Battle of Chochiwon

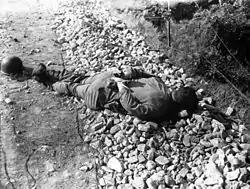
One of four Americans of the 21st Infantry Regiment found between the forward observation post and the front line. The men were probably captured the night of July 9 and shot through the head with their hands tied behind their backs. Picture taken July 10, 1950

The U.S. 21st Infantry Regiment suffered 228 killed, 61 wounded, 215 captured, and 27 missing in the battle; a total of 531 casualties. Of those, 130 of the captured and 20 of the missing died. Additionally, 23 other American units engaged in the region suffered 31 killed, 79 wounded, 15 captured, and 9 missing; in total, a further 134 casualties. This brought the total number of casualties for the three days (10-12 July) as follows - KIA: 259, WIA: 140, POW: 230 (101 killed of the 175), MIA: 36 (20 killed of the 30) and made Chochiwon the bloodiest battle for American forces yet in the conflict, greater than the casualty counts at Osan, Pyongtaek, and Chonan combined. The loss of materiel was also great, with the 21st Infantry Regiment losing enough equipment and materiel to outfit two rifle battalions and enough clothing to equip 975 men. Against these losses, North Korean casualties could not be estimated due to a lack of communication among fighting units, which limited the value of American signals intelligence.